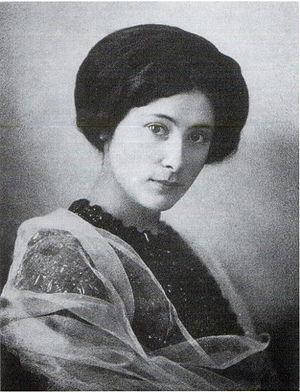
Le prince Konstantin Ieseevitch Andronikov, né le 16 juillet 1916 à Saint-Pétersbourg et décédé le 12 septembre 1997 à Paris. Naturalisé français, le prince fut un diplomate, un écrivain religieux, et l'interprète des Présidents de la République Charles de Gaulle, Georges Pompidou et Valéry Giscard d'Estaing.